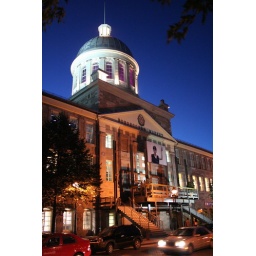
bon-something-something market near the water